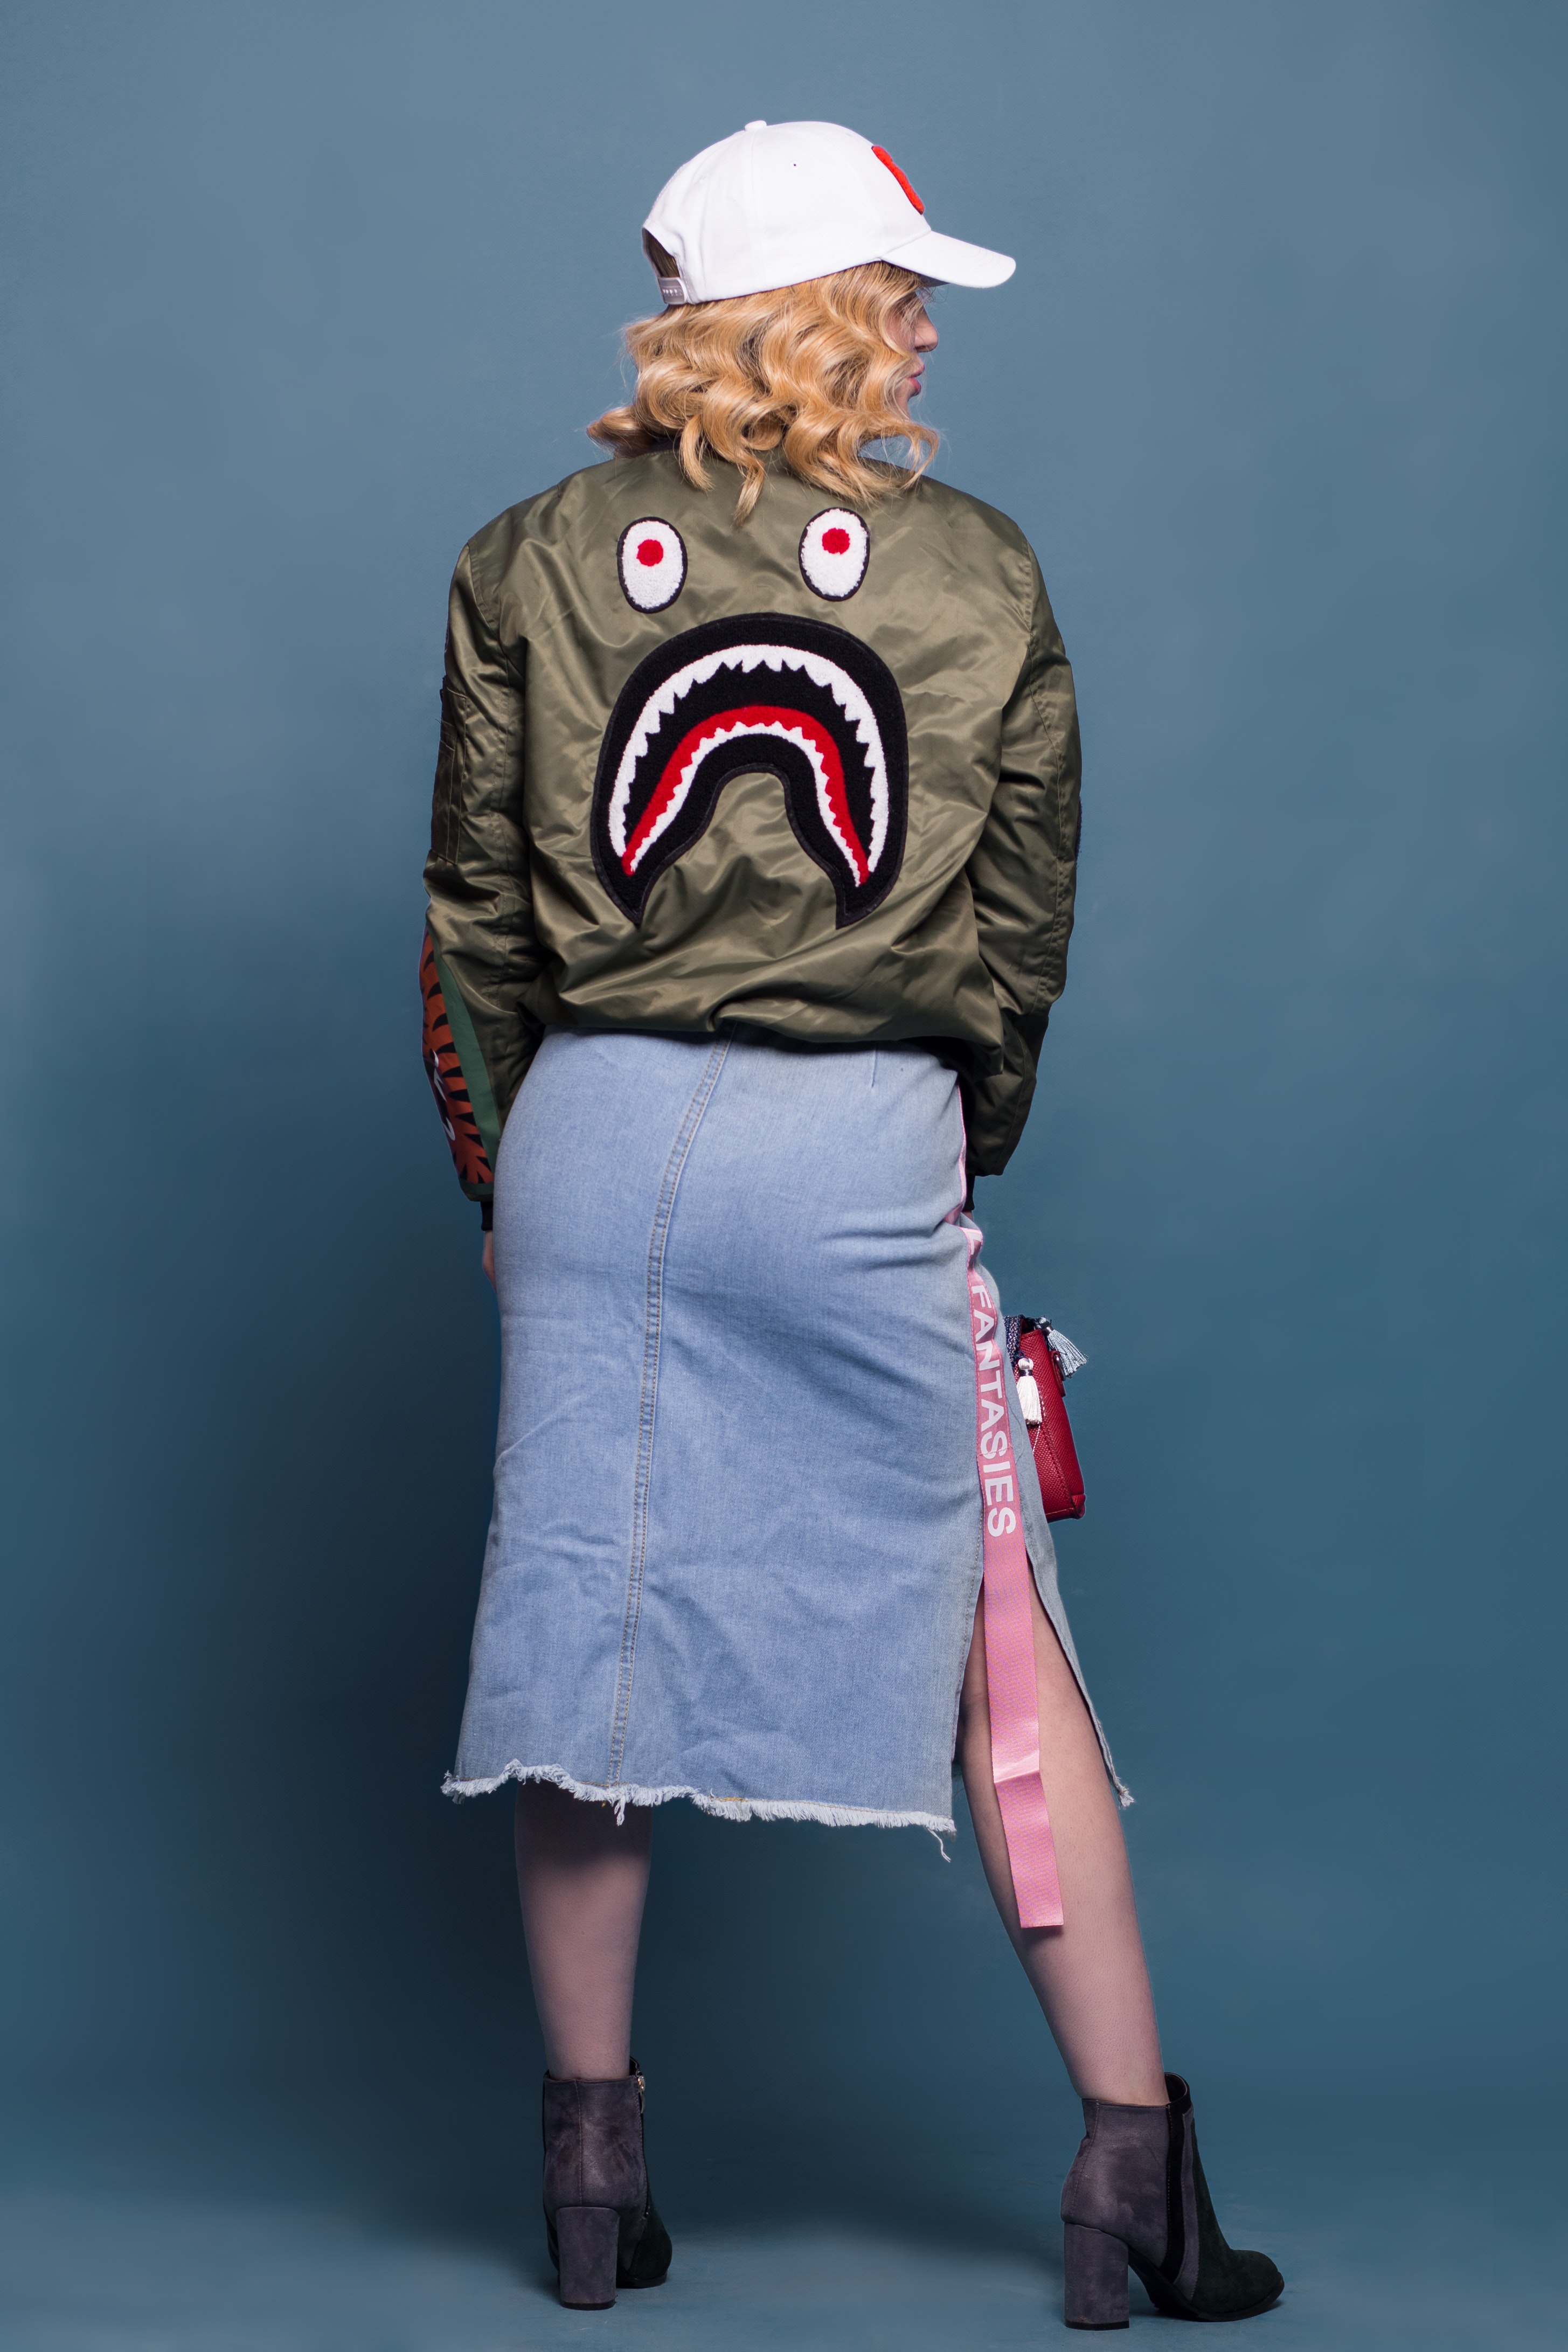
standing, shorts, jacket, sleeve, illustration